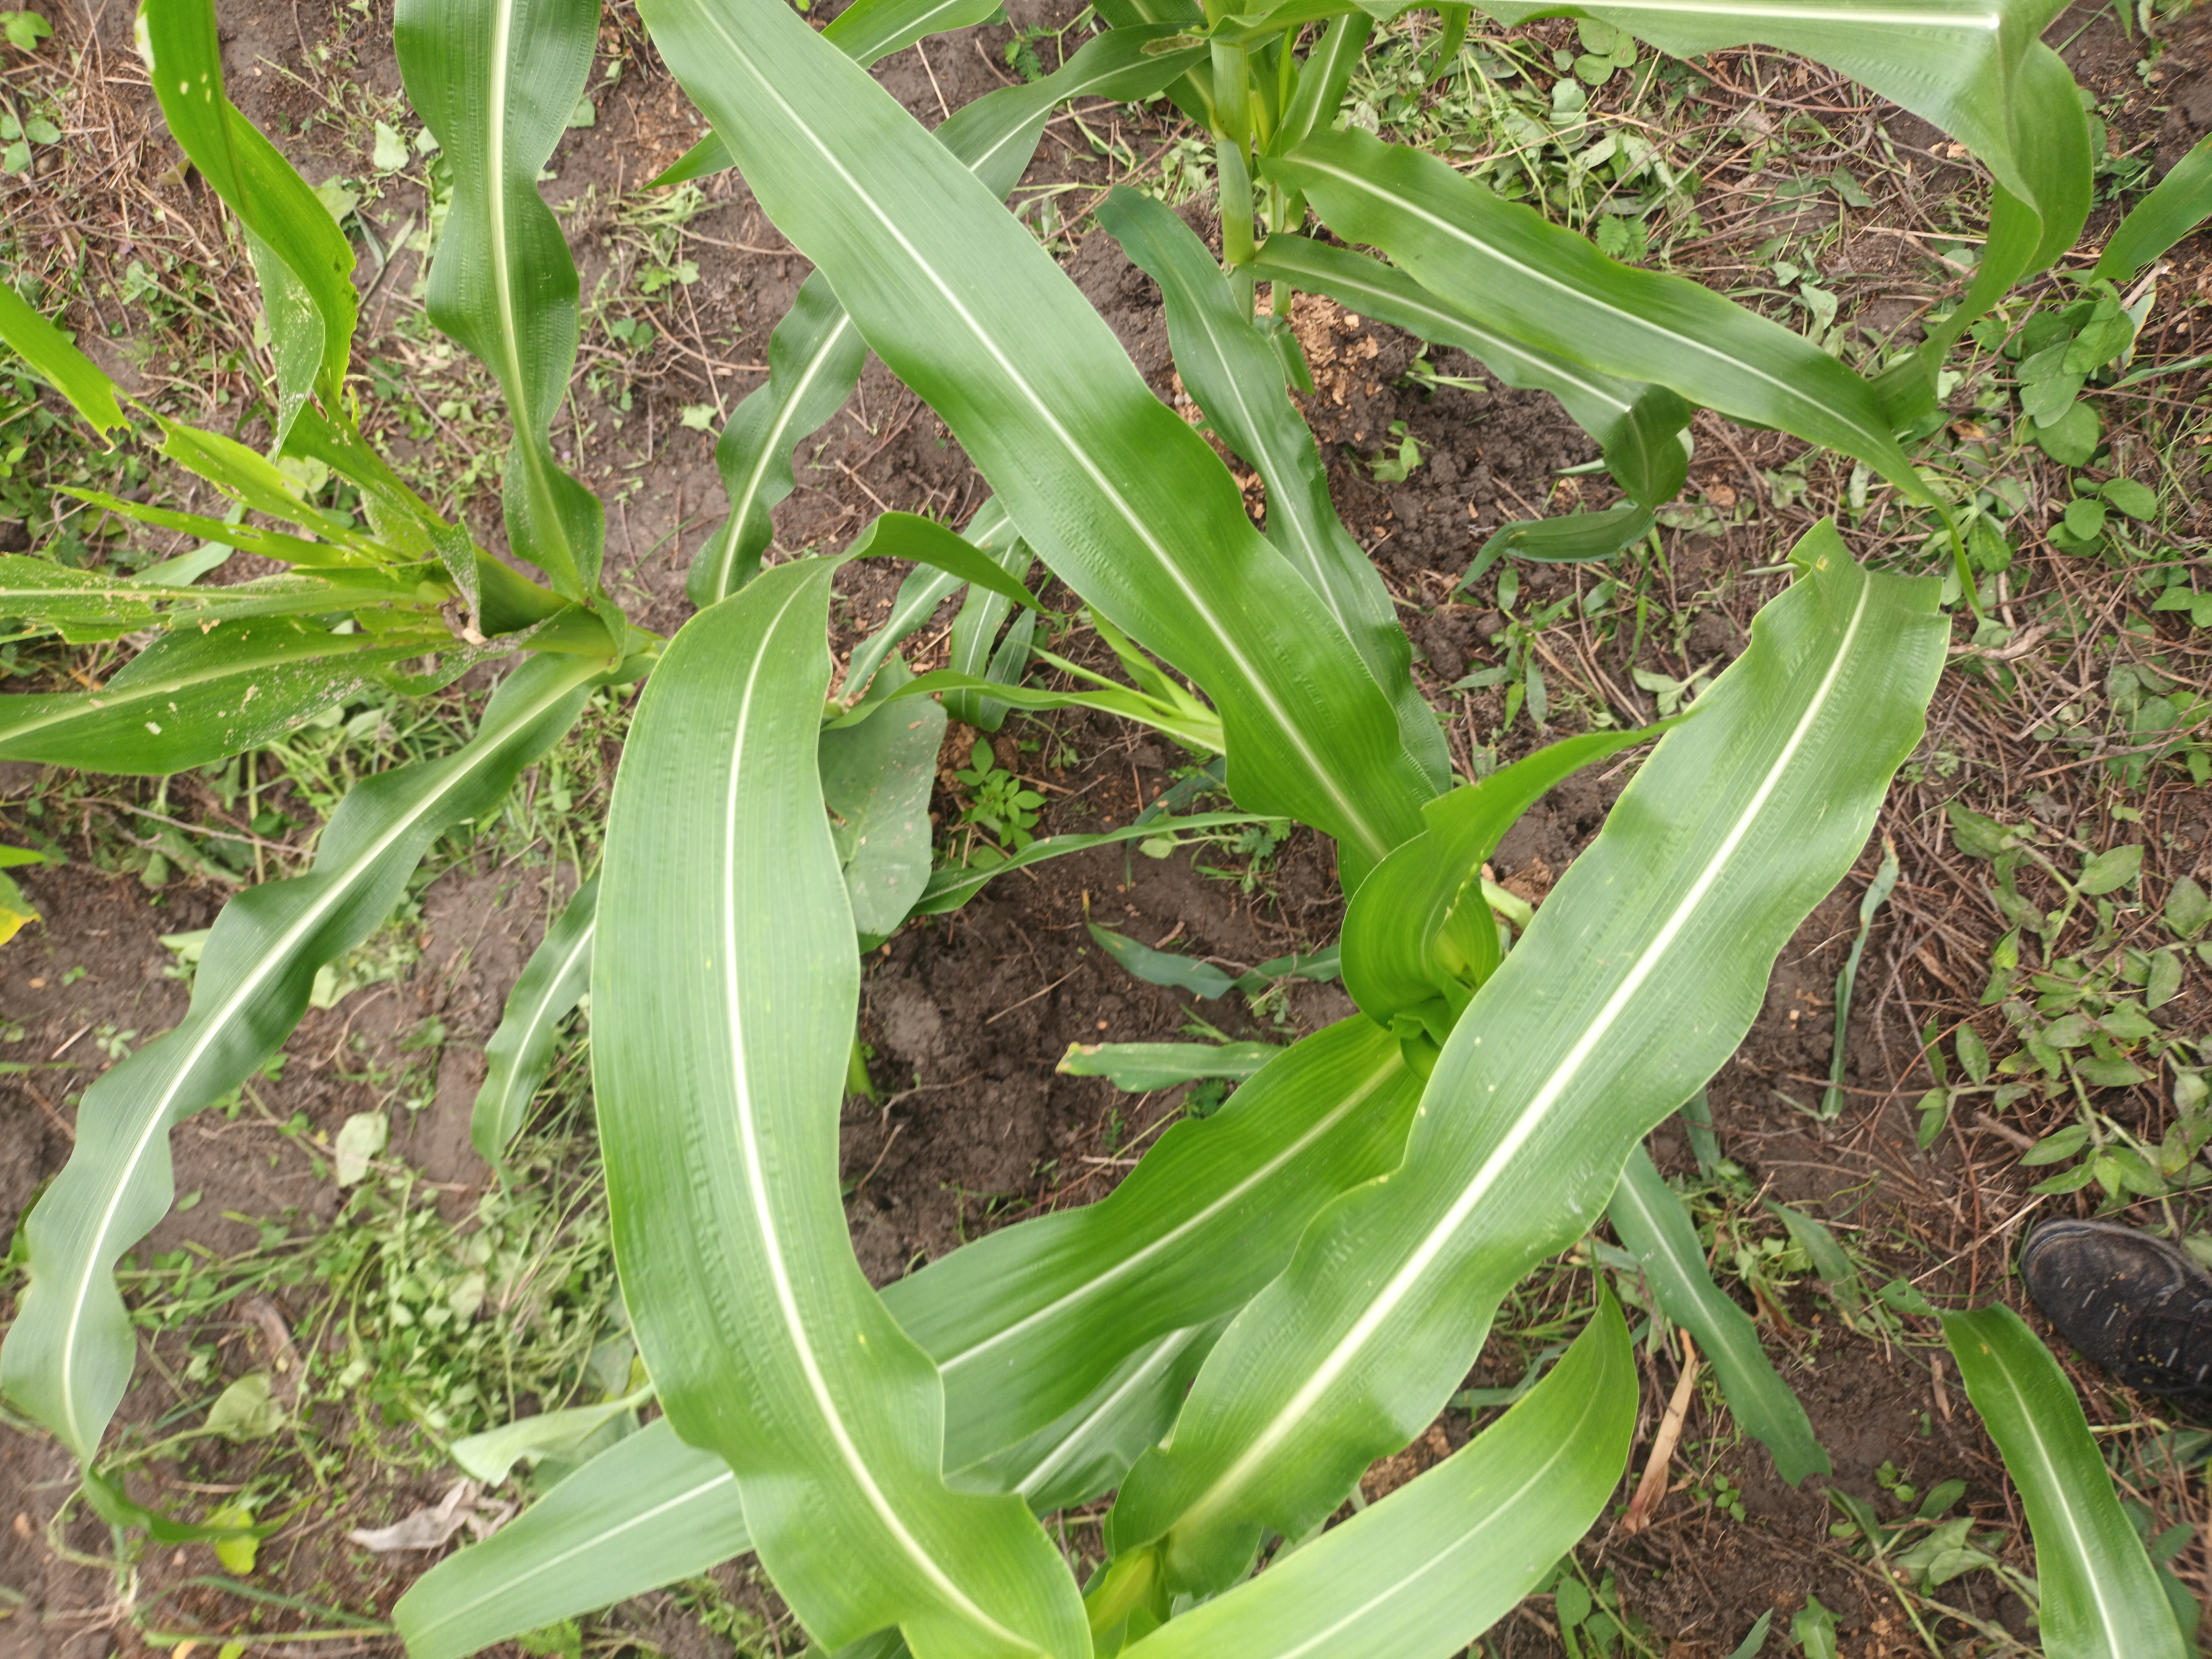
Label: spodoptera_frugiperda